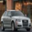
Label: automobile